Rabbit Kekai

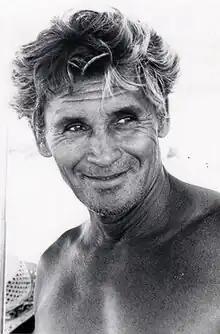
Kekai in 1976

Albert "Rabbit" Kekai (November 11, 1920 – May 13, 2016) was an American surfer and one of the original innovators of modern surfing. He was a dominant master of the sport in the 1930s, 1940s, and 1950s, and was also a winner of the Peruvian and Makaha International titles.